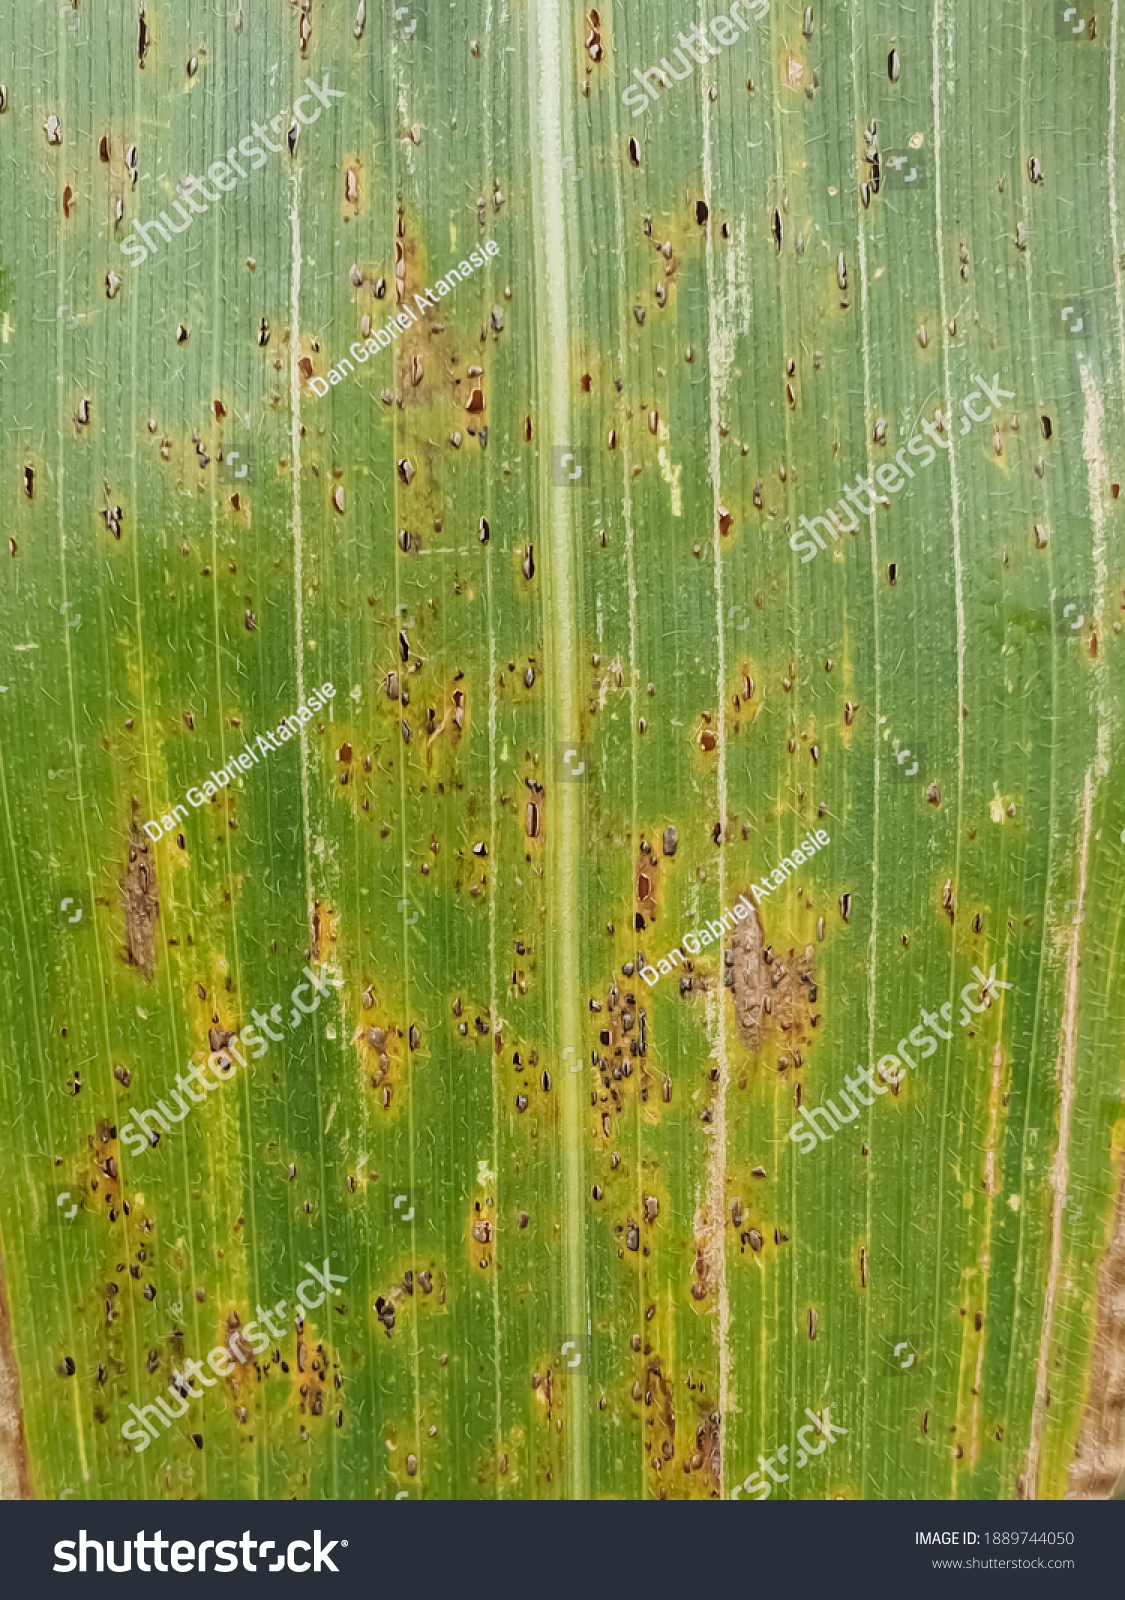
Plant: Corn
Disease: corn rust